Aniconism in Islam

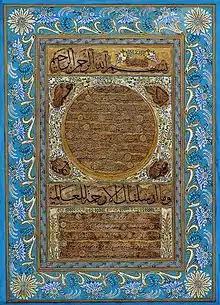
A hilya or description in calligraphy of the appearance of Muhammad by the Ottoman calligrapher Hâfiz Osman (d. 1698)

Eschewing figural representation, ornamentation in Islamic sacred architecture relies chiefly on arabesque and geometrical patterns.